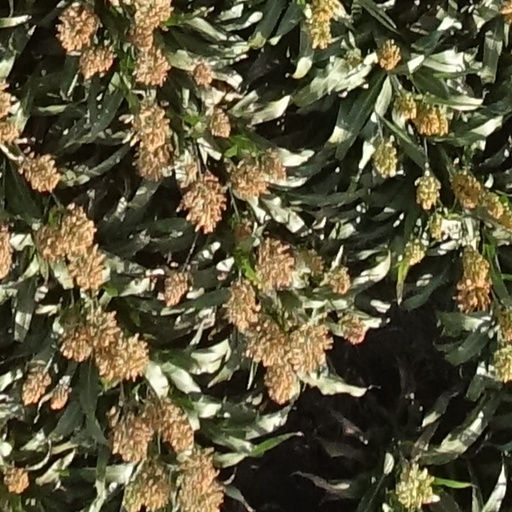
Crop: sorghum